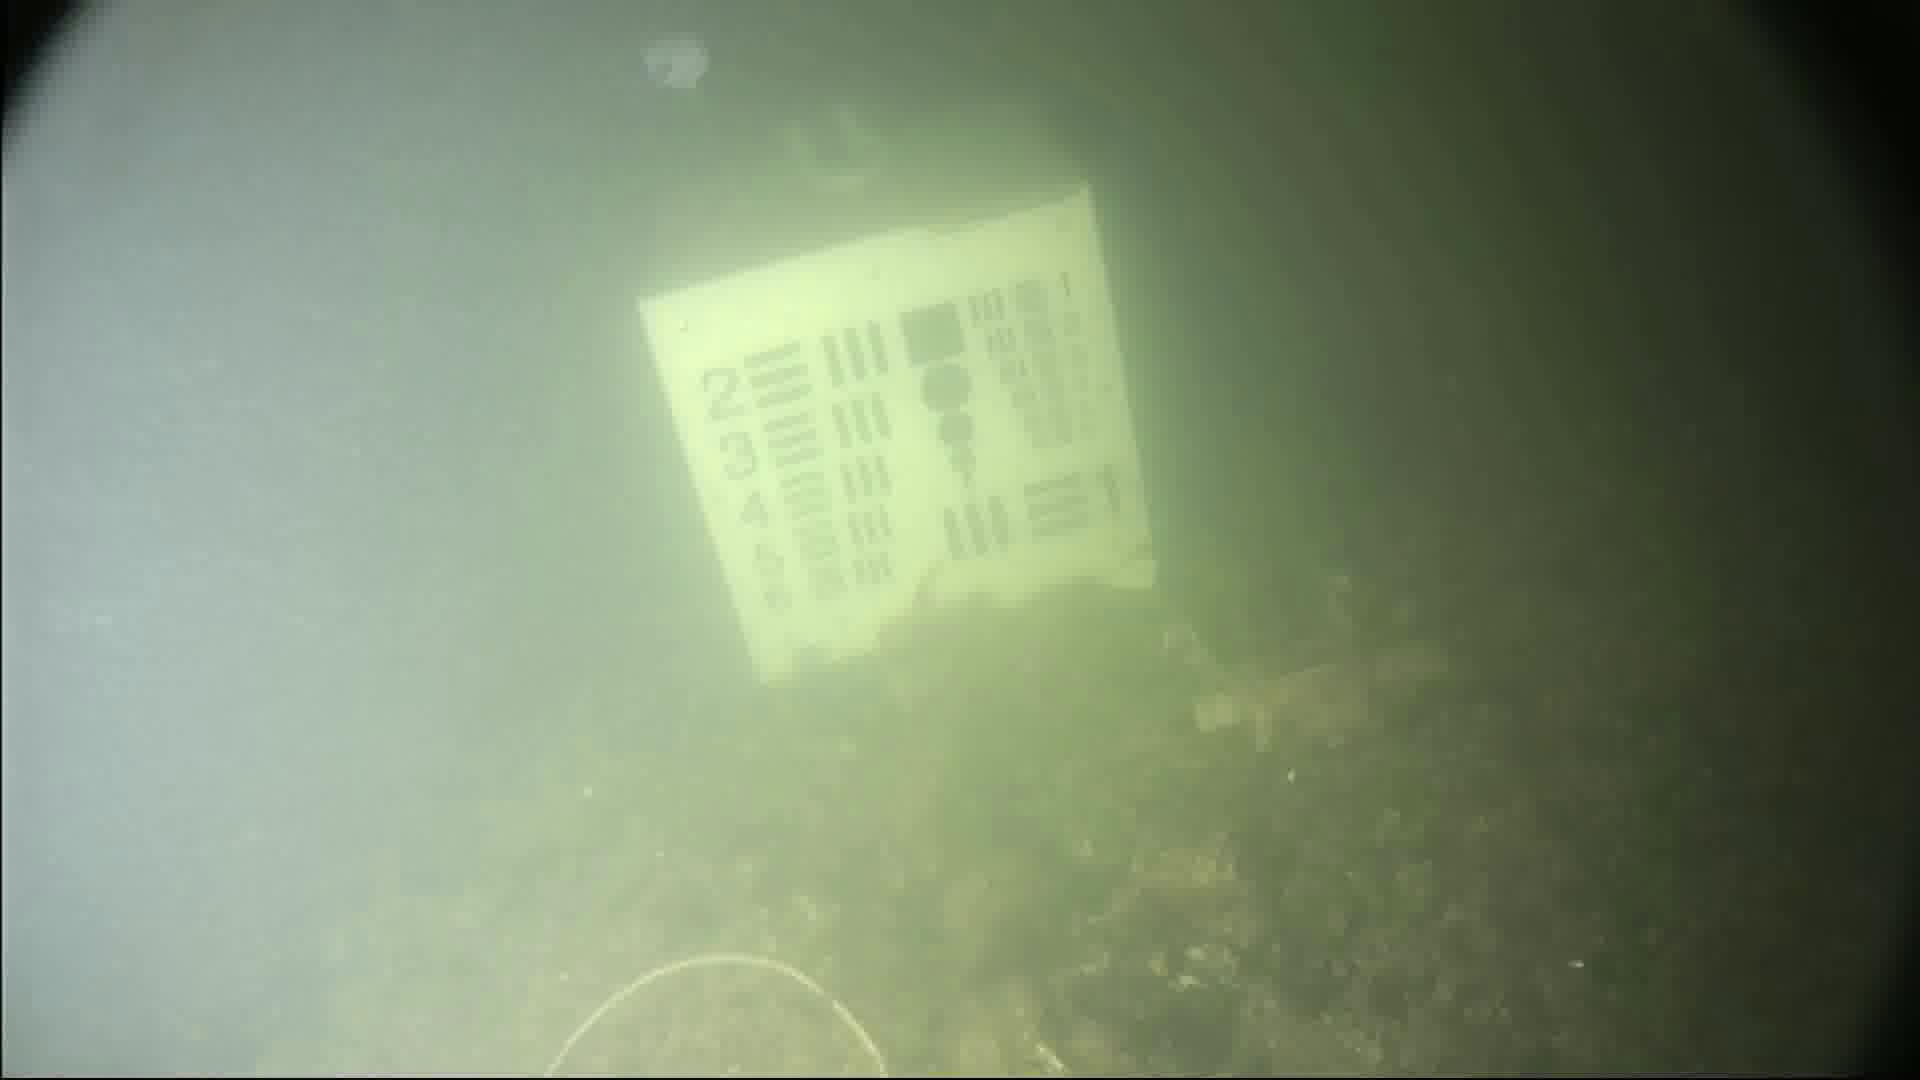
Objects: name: jellyfish